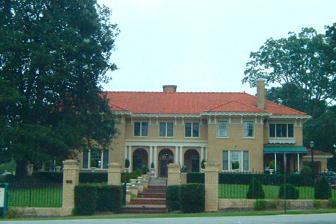
Building: Bona Allen Mansion
Country: United States of America
Year built: 1911
United States historic place Bona Allen House U.S. National Register of Historic Places Location in Georgia Show map of Georgia Location in United States Show map of the United States Location 395 Main St., Buford, Georgia Coordinates 34°07′25″N 84°00′01″W / 34.12361°N 84.00028°W / 34.12361; -84.00028 ( Bona Allen House ) Area 7.5 acres (3.0 ha) Built 1911 Built by T.C. Wesley & Sons Architect Haralson Bleckley Architectural style Italian Villa NRHP reference No. 83000231 Added to NRHP September 1, 1983 The Bona Allen Mansion , also known as Bona Allen House , at 395 Main St. in Buford, Georgia , in Gwinnett County .  It was listed on the National Register of Historic Places in 1983. It was built in 1911. It was it home of Bona Allen, Sr. The listing included eight contributing buildings , including a smokehouse . Entrepreneur Steve Siebold and/or his companies bought the mansion in 2015. See also Bona Allen Company References